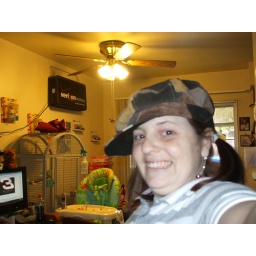
This hat was cute in pigtails